Cognitive computing

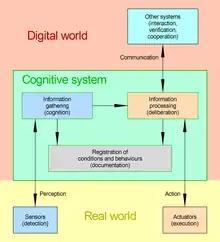
Basic scheme of a cognitive system. With sensors, such as keyboards, touchscreens, cameras, microphones or temperature sensors, signals from the real world environment can be detected. For perception, these signals are recognised by the cognition of the cognitive system and converted into digital information. This information can be documented and is processed. The result of deliberation can also be documented and is used to control and execute an action in the real world environment with the help of actuators, such as engines, loudspeakers, displays or air conditioners for example.

The term "cognitive system" also applies to any artificial construct able to perform a cognitive process where a cognitive process is the transformation of data, information, knowledge, or wisdom to a new level in the DIKW Pyramid. While many cognitive systems employ techniques having their origination in artificial intelligence research, cognitive systems, themselves, may not be artificially intelligent. For example, a neural network trained to recognize cancer on an MRI scan may achieve a higher success rate than a human doctor. This system is certainly a cognitive system but is not artificially intelligent.